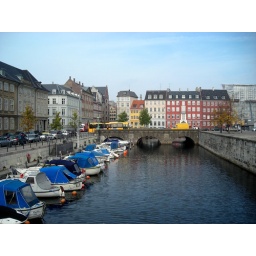
A yellow Copenhagen bus zips over a low bridge.